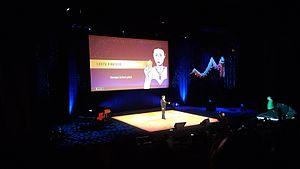
La cérémonie de clôture du festival international du film d'animation d'Annecy 2017
Le Festival international du film d'animation d'Annecy 2017, 41ᵉ édition du festival, s'est déroulé du 12 au 17 juin 2017. Le pays à l'honneur lors de cette édition est la Chine.